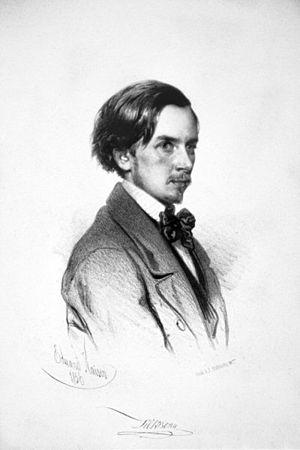
Eduard Kaiser, né le 22 février 1820 à Graz et mort le 30 août 1895 à Vienne, est un artiste peintre autrichien et lithographe, tout comme son frère Alexander Kaiser.